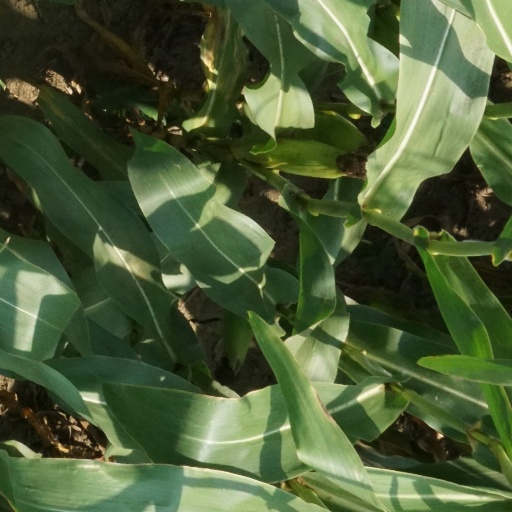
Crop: maize; corn